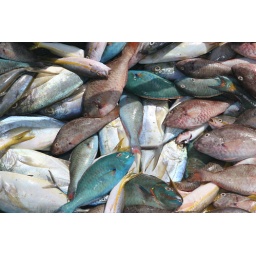
Some fish for sale brought over to our boat by the Kuna.